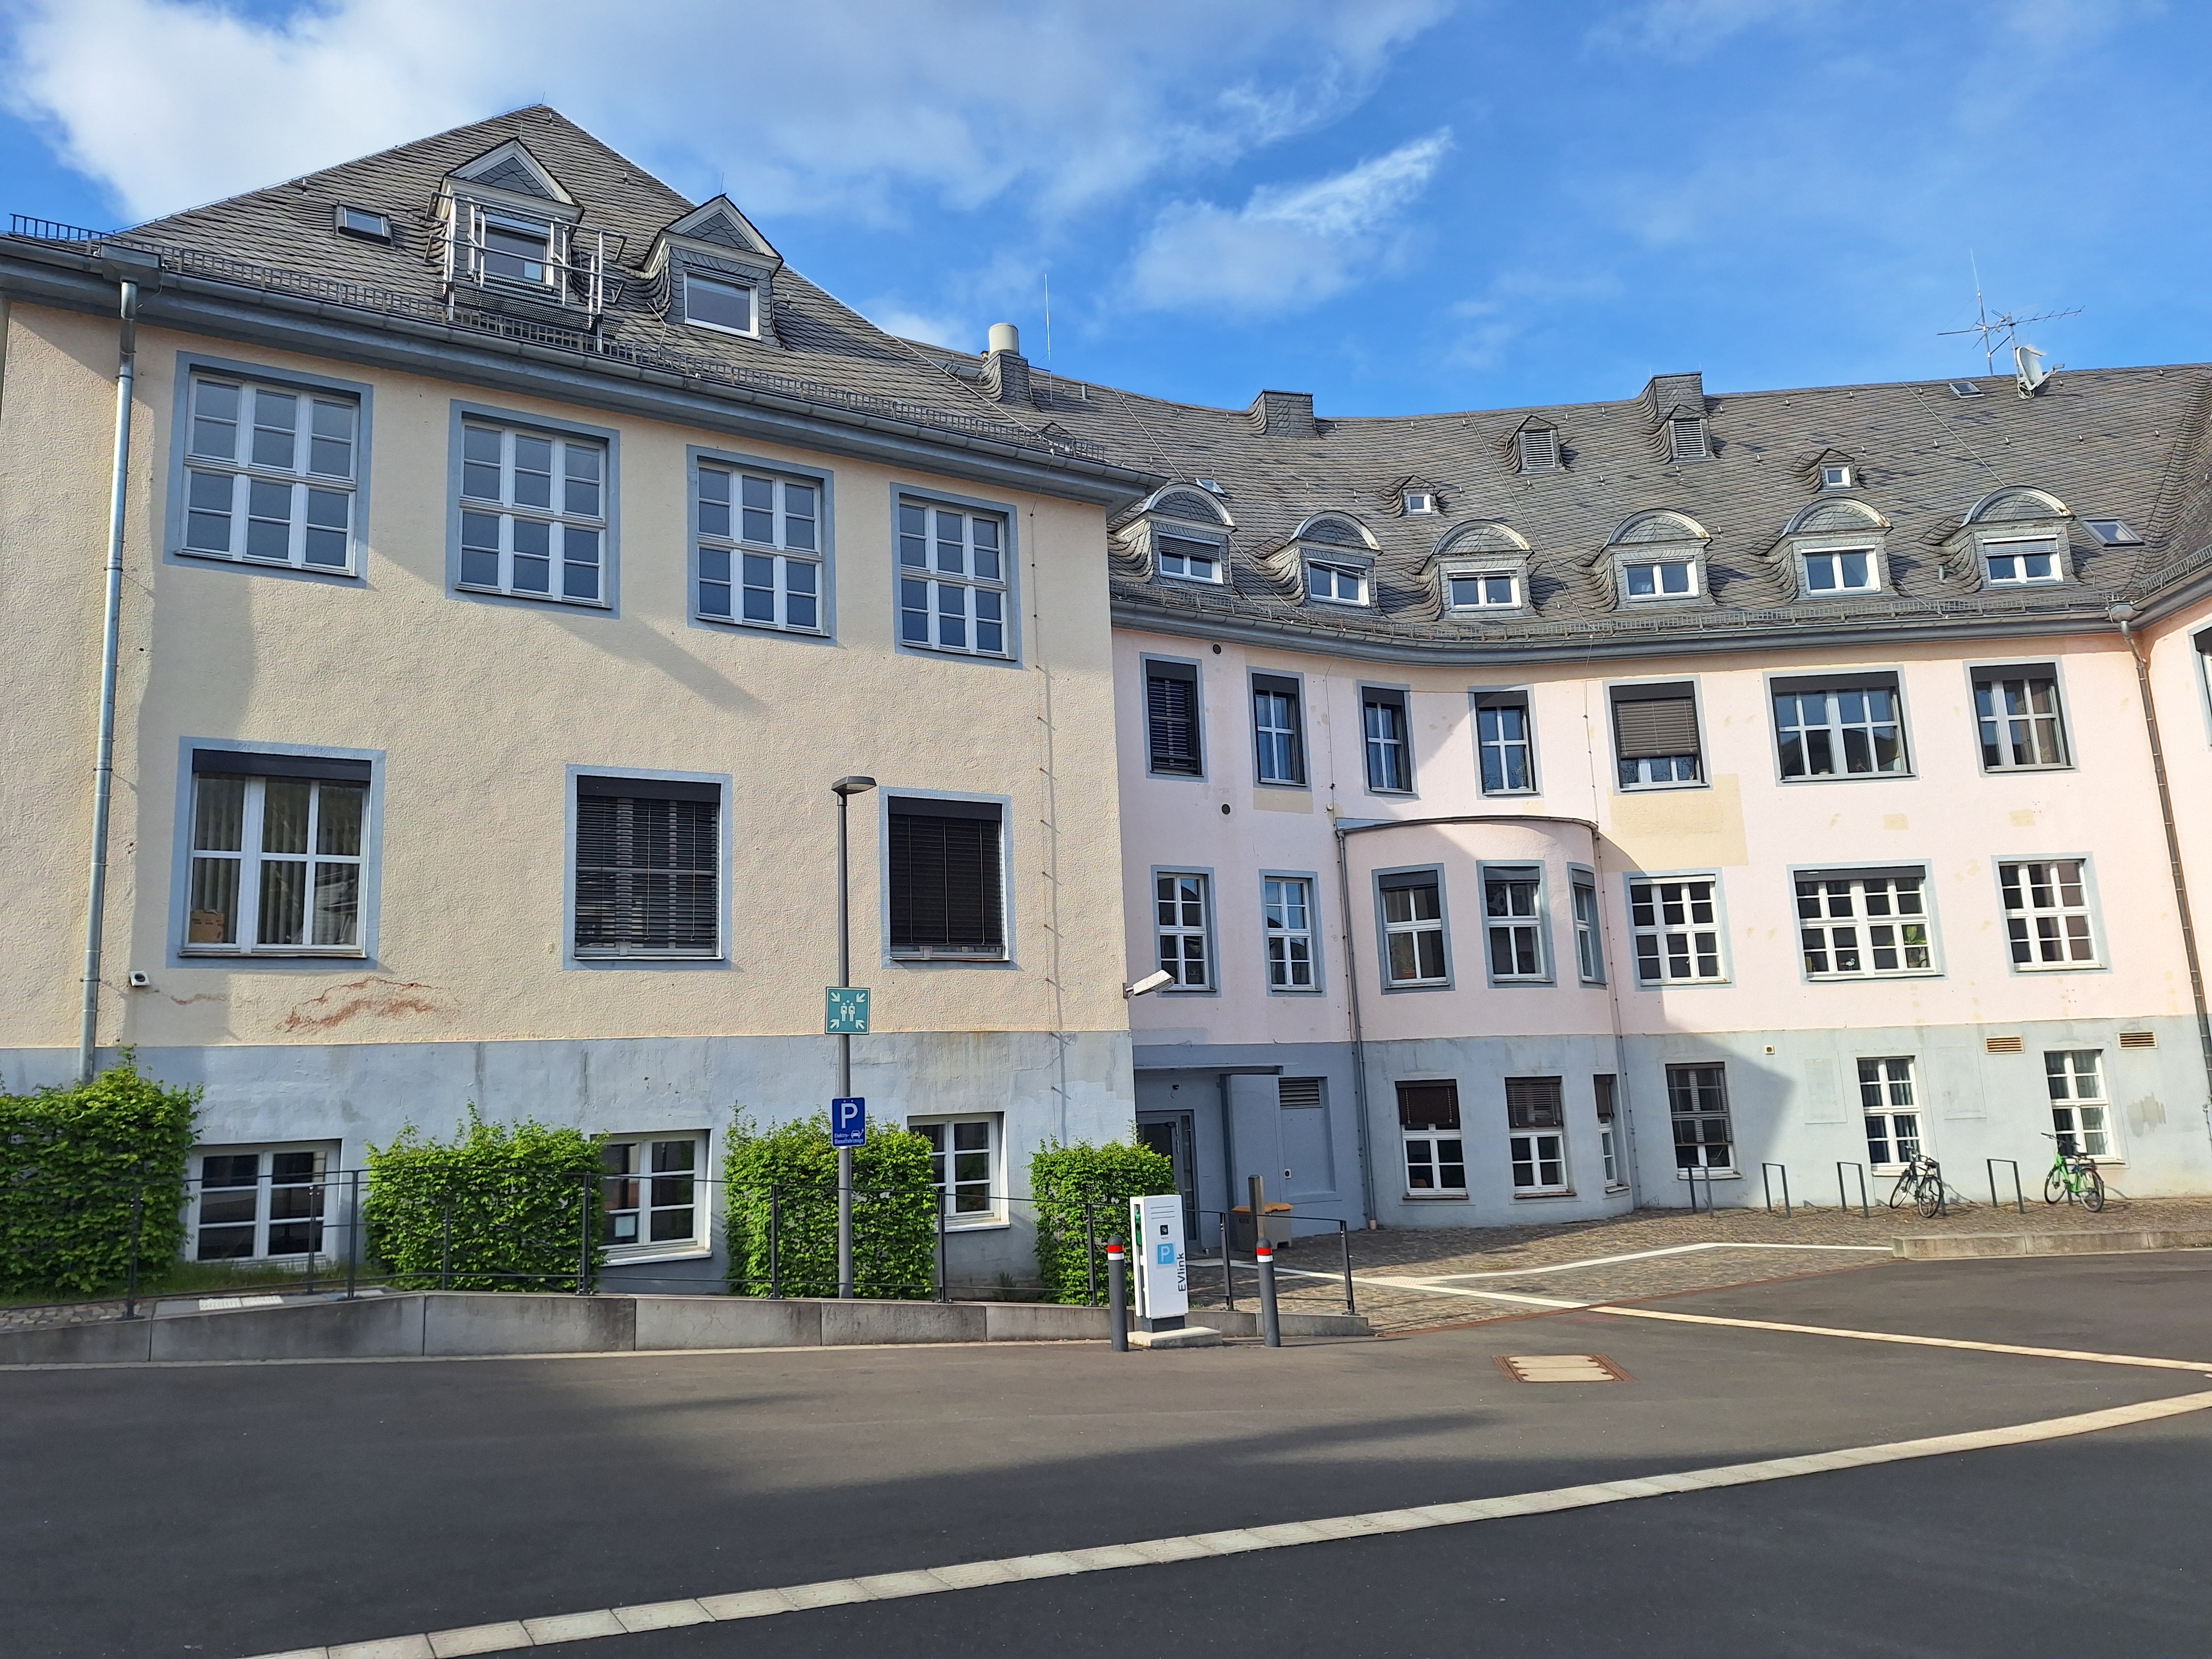
Building: Deutschhausstraße 3